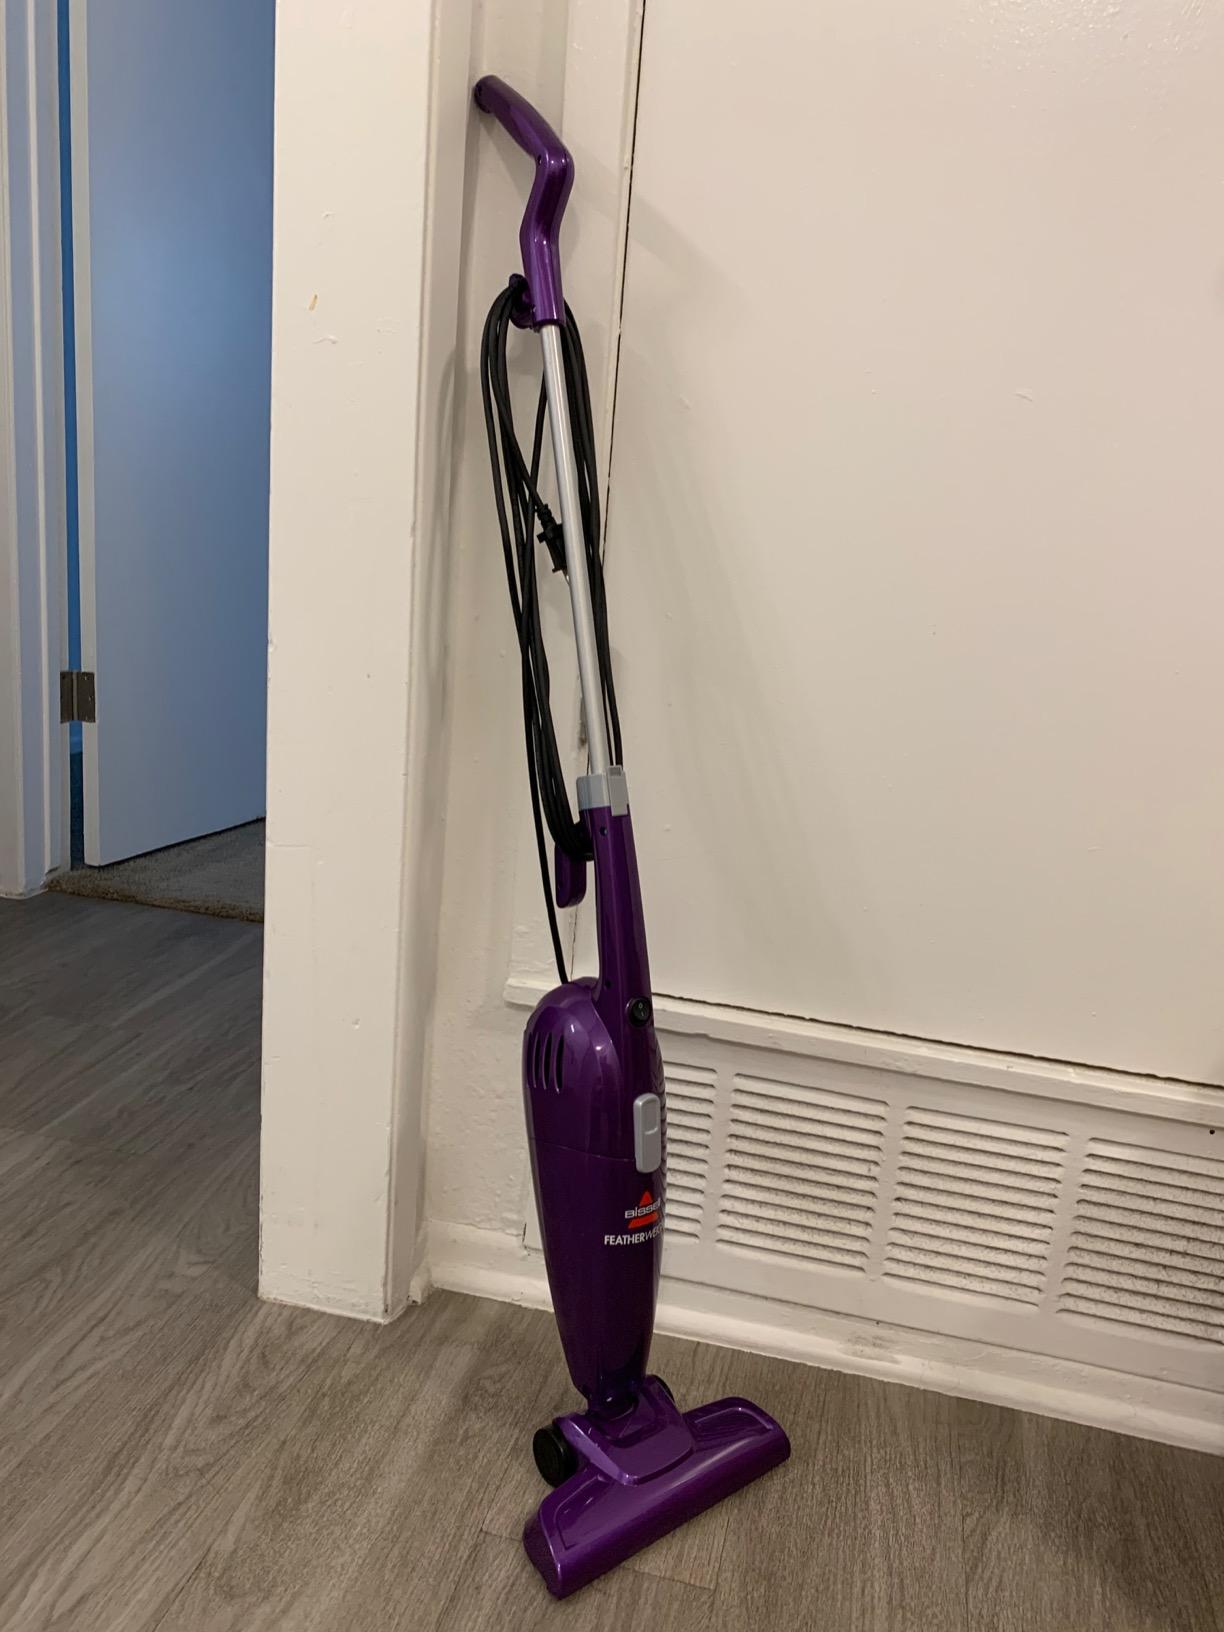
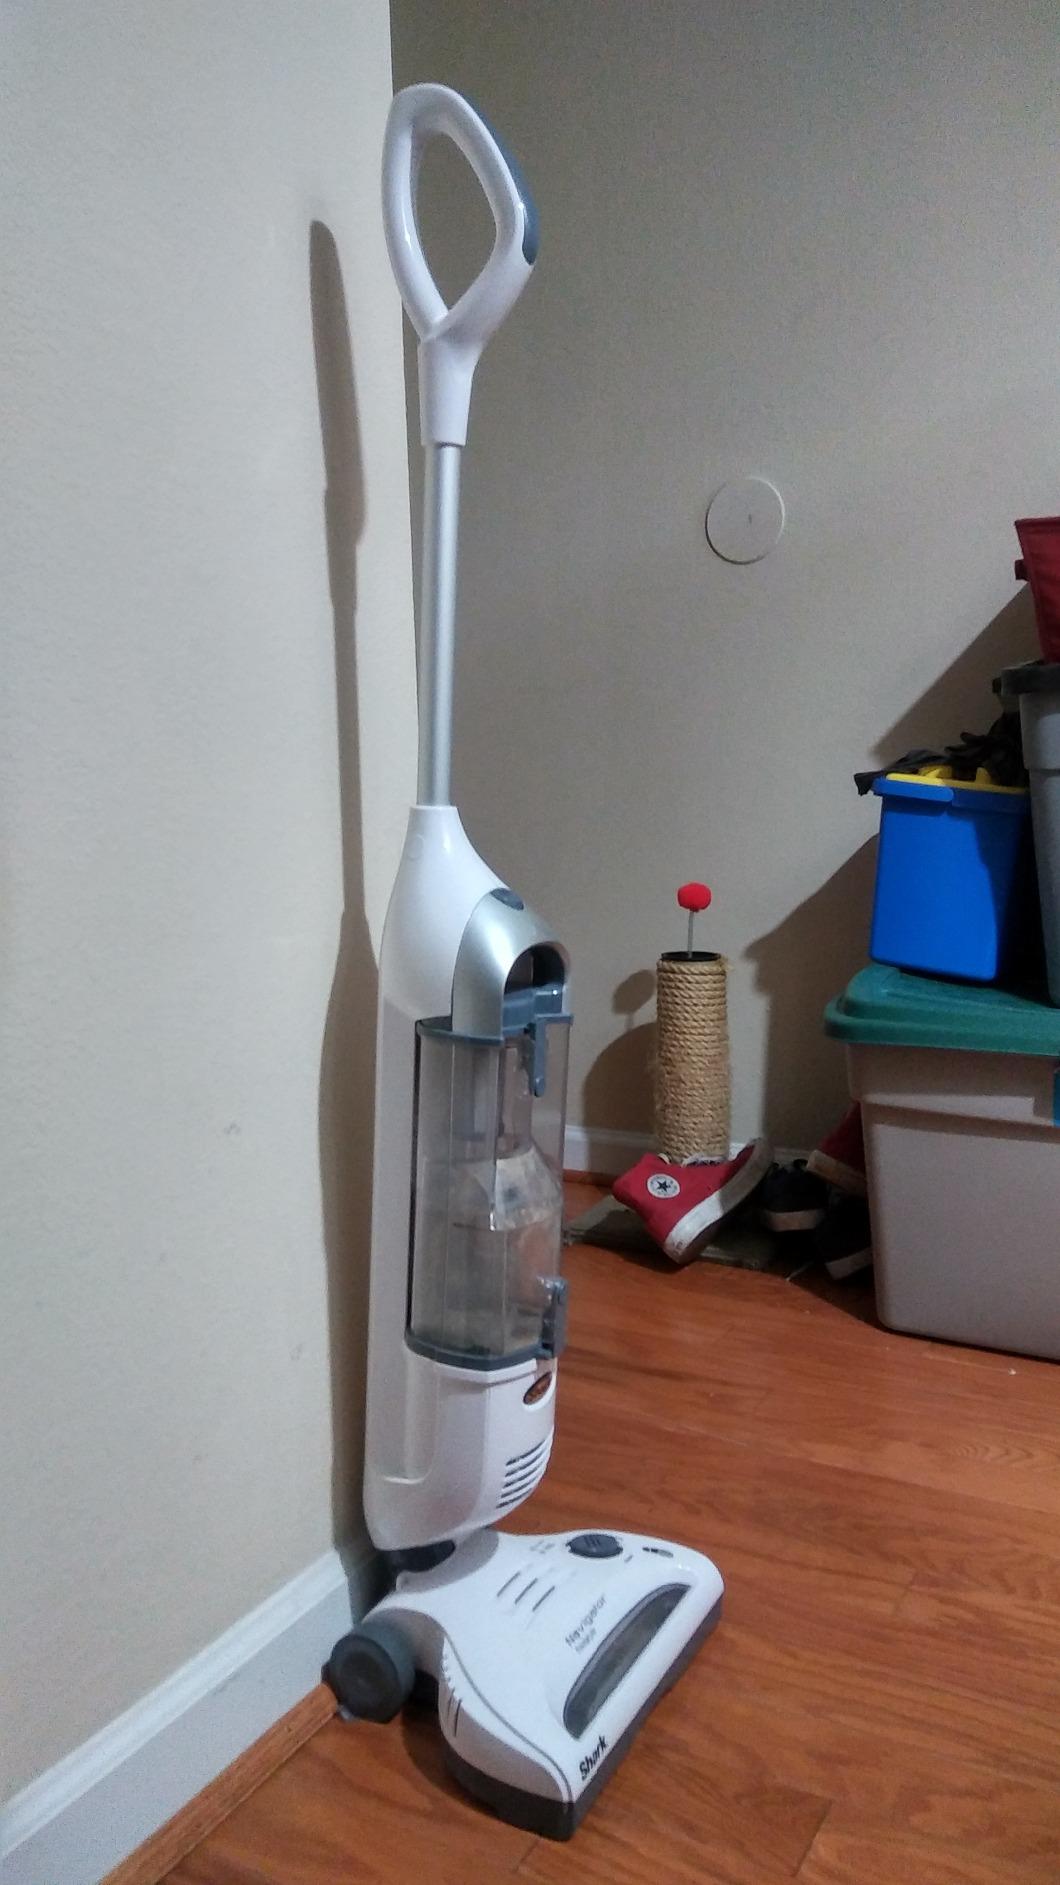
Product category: items_vacuum
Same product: no